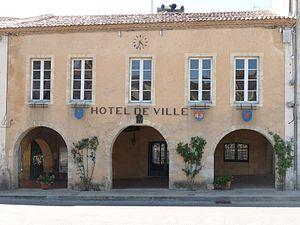
mairie de Sauveterre-de-Guyenne, Gironde, France
Sauveterre-de-Guyenne est une commune du Sud-Ouest de la France, située dans le département de la Gironde, en région Nouvelle-Aquitaine.